Henry Timrod

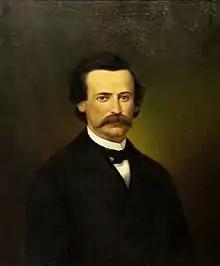
Posthumous portrait of Henry Timrod by Poindexter Page Carter (1895)

Timrod's friend and fellow poet, Paul Hamilton Hayne, posthumously edited and published "The Poems of Henry Timrod", with more of Timrod's more famous poems in 1873, including his "" and "The Cotton Boll".